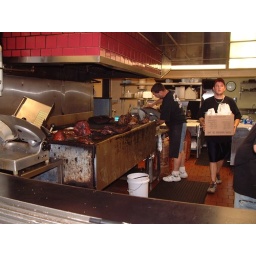
The boys in the kitchen working hard.